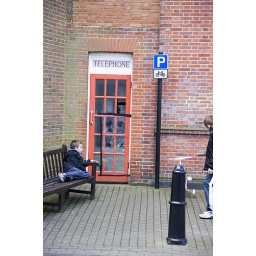
Unusual red telephone box built into a niche in the wall, Sandwich, Kent